Bhakti Prajnan Keshava

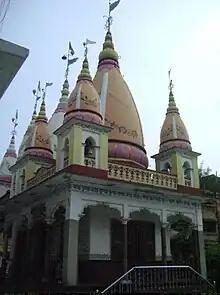
Samadhi Mandir of Bhakti Prajnana Keshav and Bhakti Vedanta Bamana in Sri Devananda Gaudiya Math.

Bhakti Prajnan Keshava Maharaja and A. C. Bhaktivedanta Swami Prabhupada were godbrothers (disciples of the same spiritual master). Abhay Charanaravinda Prabhu became A. C. Bhaktivedanta Swami (taking the title "Bhaktivedanta" and name "Swāmī") when Keśava Gosvāmī initiated him into the renounced order of life (sannyasa) on 17 September 1959 at Keshava Maharaja's temple in Mathura.